Otagi Nenbutsu-ji

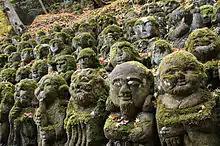
"Rakan" sculptures

Otagi Nenbutsu-ji is a Buddhist temple located in the hillside of the Arashiyama neighborhood of Kyoto, Japan. It is known for the 1200 moss-covered arhat statues that cover the hillside around the temple grounds.